Rainilaiarivony

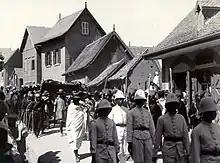
Funeral procession of Rainilaiarivony (1900)

The intense heat at the outdoor Bastille Day event on 14 July exhausted the former prime minister, and that evening Rainilaiarivony developed a fever. He slept poorly, disturbed by a dream in which he saw the former queen Rasoherina stand beside his bed, saying, "In the name of your brother, Rainivoninahitriniony, be ready." One of Rainilaiarivony's servants reported the dream to Vassé, explaining it as a premonition that foretold Rainilaiarivony's impending death. The former prime minister remained in bed and rapidly weakened over the next several days as his fever worsened and he developed a headache. He was constantly attended by his closest friends and loved ones. Rainilaiarivony died in his sleep on 17 July 1896.